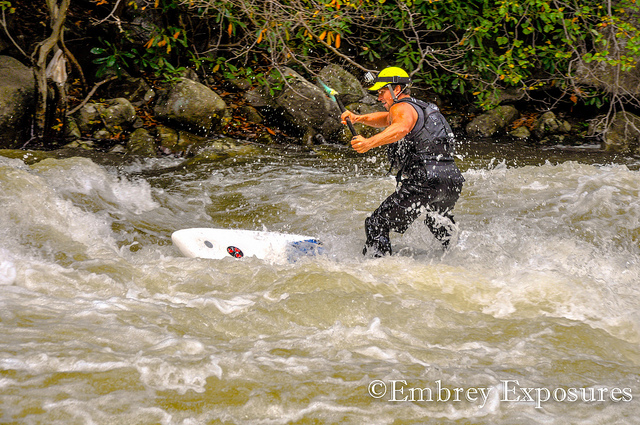
user: Given an image and a question. Answer the question in a short answer. Question: What was his vest used for? Short Answer:
assistant: flotation